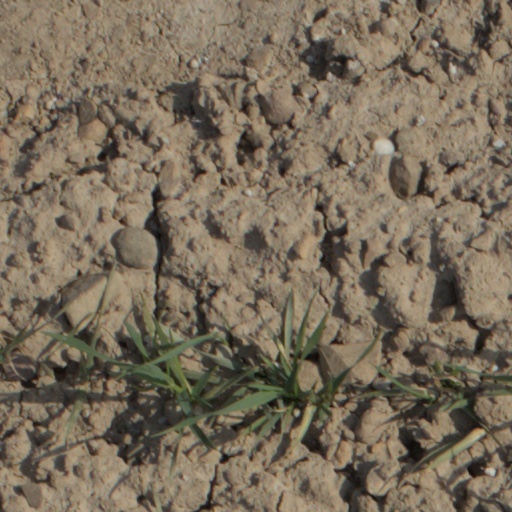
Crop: wheat